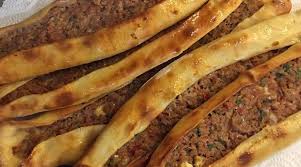
Label: minced_meat_pita